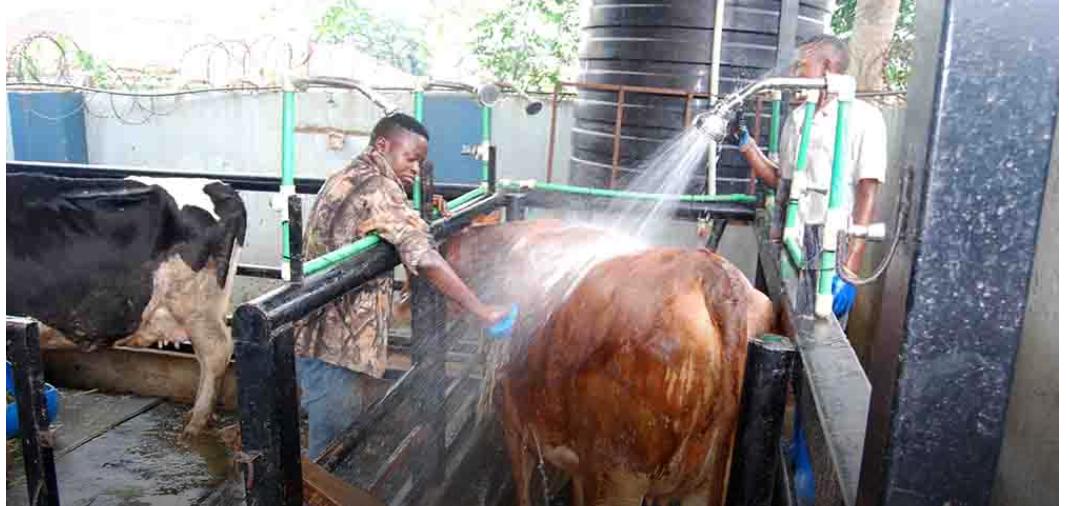
Hapa ni mahali pa kuosha mifugo, ng'ombe mwenye rangi ya hudhurungi anaoshwa na mwanaume aliyesimama upande wa kushoto, huku mwanaume mwingine aliyevalia shati nyeupe akiwa ndiye anaelekeza maji hayo kwa ng'ombe huyo. Kuosha mifugo huwezesha mkulima kutoa zile wadudu ambao wanaweza kuhangaisha au kuharibu afya ya mnyama.